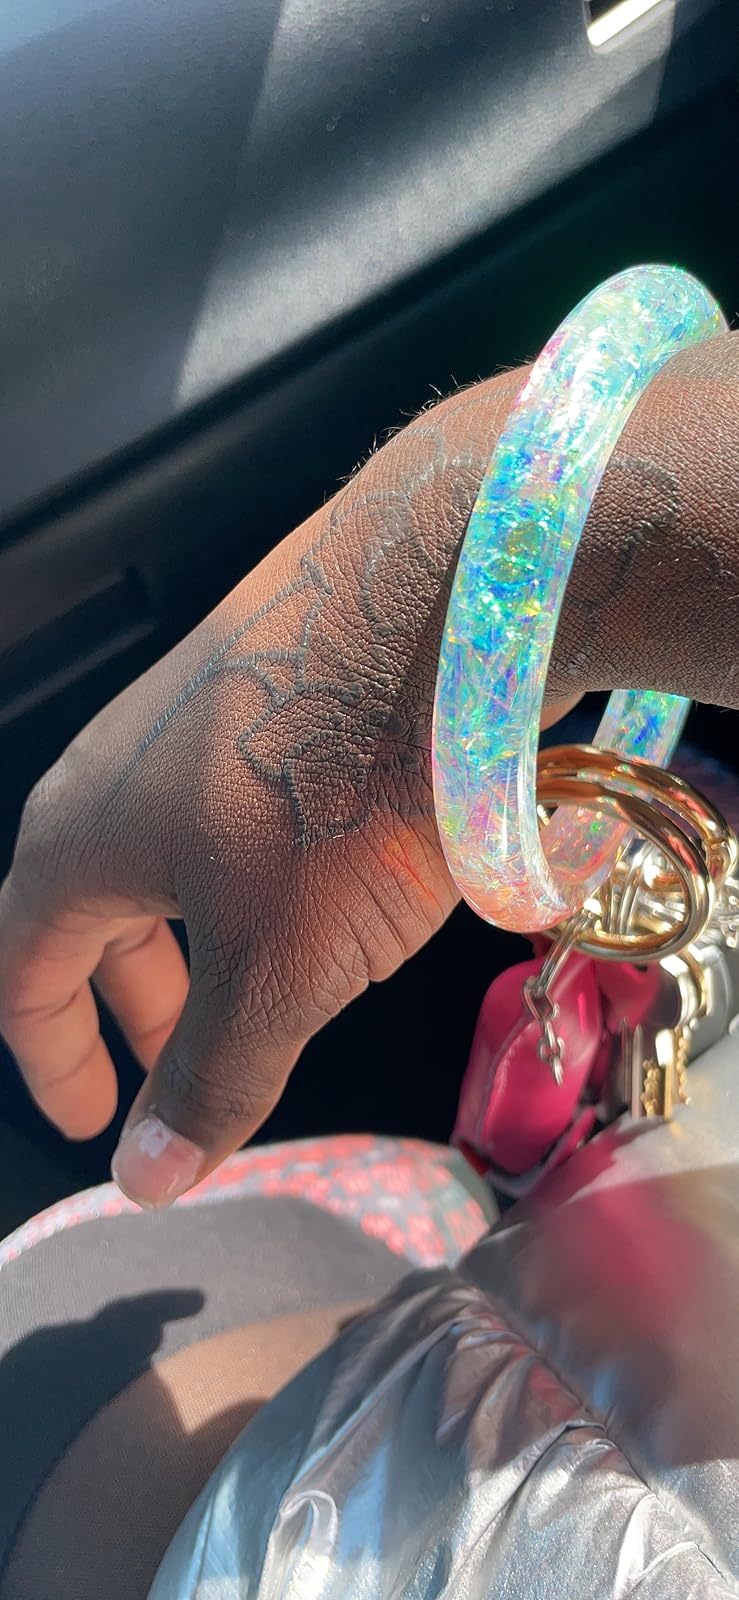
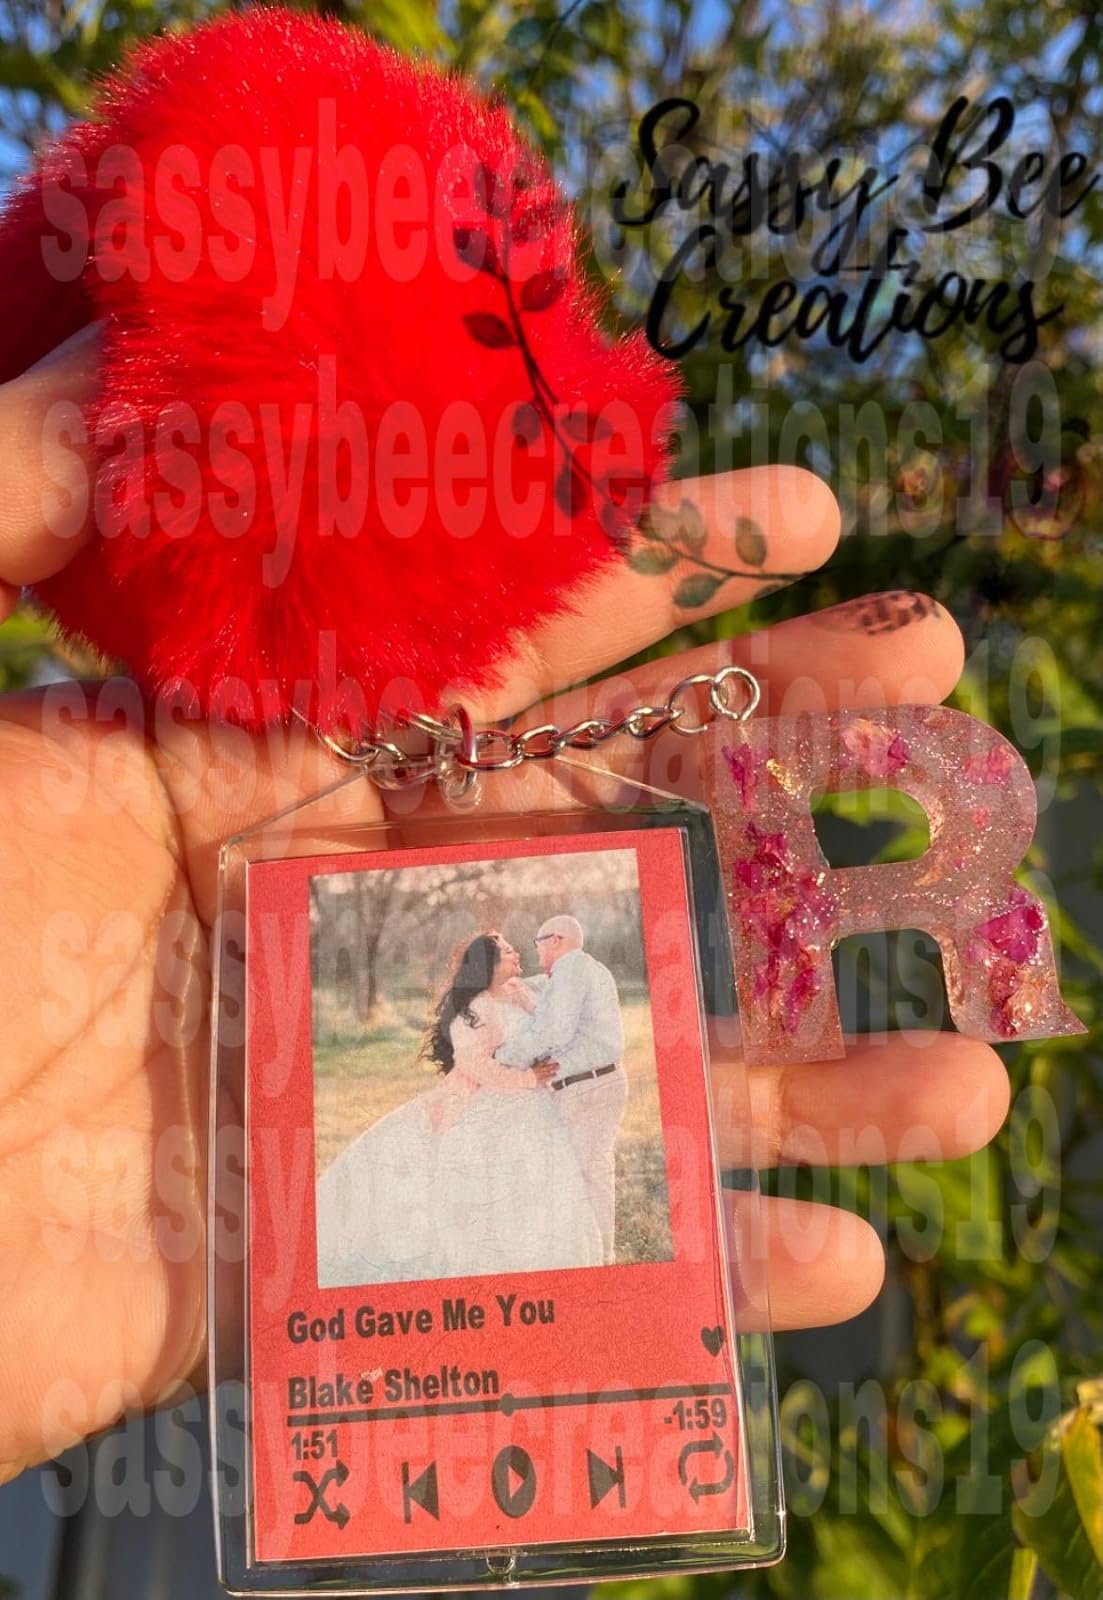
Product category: accessories_keychain
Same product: no